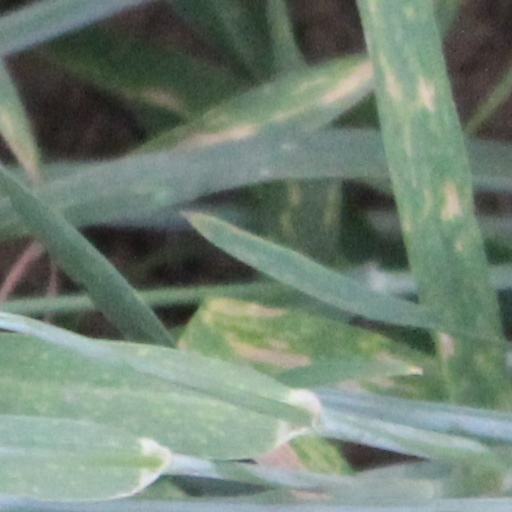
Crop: wheat